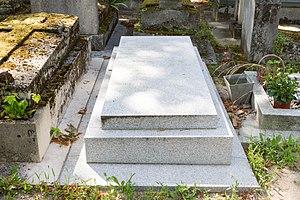
Sépulture de Pierre Daninos (1913-2005), écrivain et humoriste principalement connu pour Les Carnets du major Thompson (1954)
Pierre Daninos est un écrivain et humoriste français principalement connu pour Les Carnets du major Thompson.